Tabula Rasa (novel)

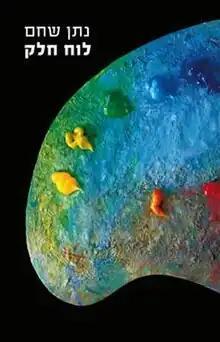
Cover image

Tabula Rasa is a 2010 novel by Israeli author Nathan Shaham. Originally published in Hebrew, the book has not yet appeared in English translation.